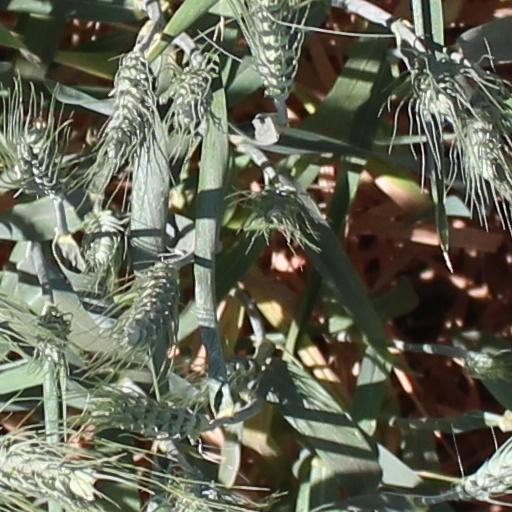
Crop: wheat